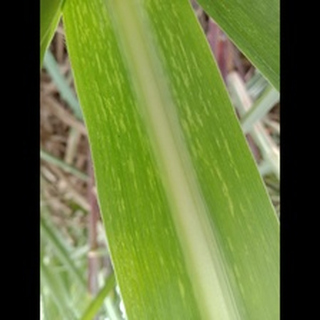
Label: sugarcane_mosaic